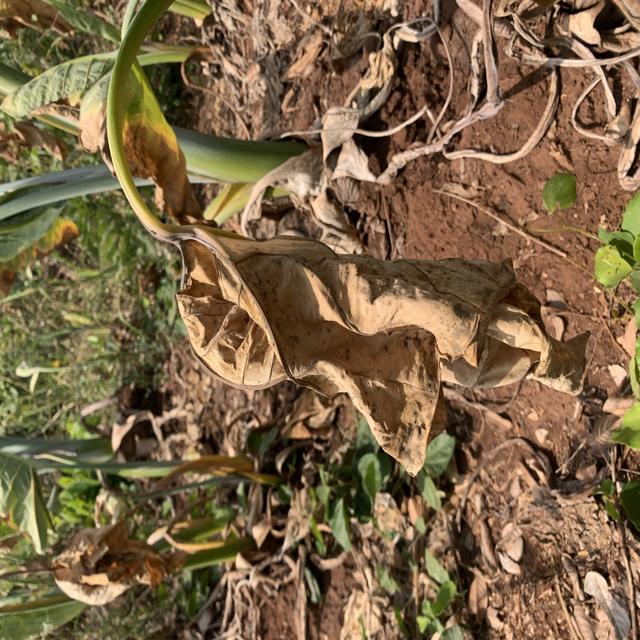
Label: Late_Blight